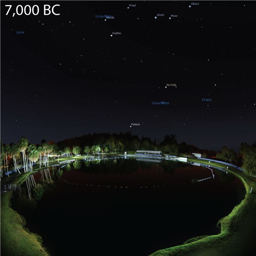
the stars over national register of historic places location ago .